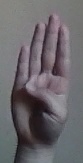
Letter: kaaf